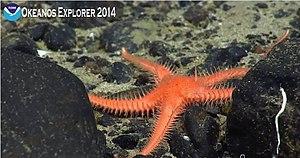
Une étoile de mer abyssale du genre Benthopecten observée à plusieurs milliers de mètres de profondeur au mont sous-marin Physalia (Mission NOAA Okeanos Explorer du 01/10/2014).
Le Okeanos Explorer est un navire océanographique de la National Oceanic and Atmospheric Administration, administration fédérale américaine d'exploration marine. Acheté en 2008 à l'United States Navy, un navire de surveillance maritime auxillaire de la classe Stalwart équipé d'une flûte sismique, il est destiné à l'exploration des abysses et à l'océanographie, grâce à sa capacité à accueillir un sous-marin de profondeurs extrêmes (Véhicule sous-marin téléguidé).
Benthopecten est un genre d'étoiles de mer abyssales de la famille des Benthopectinidae.